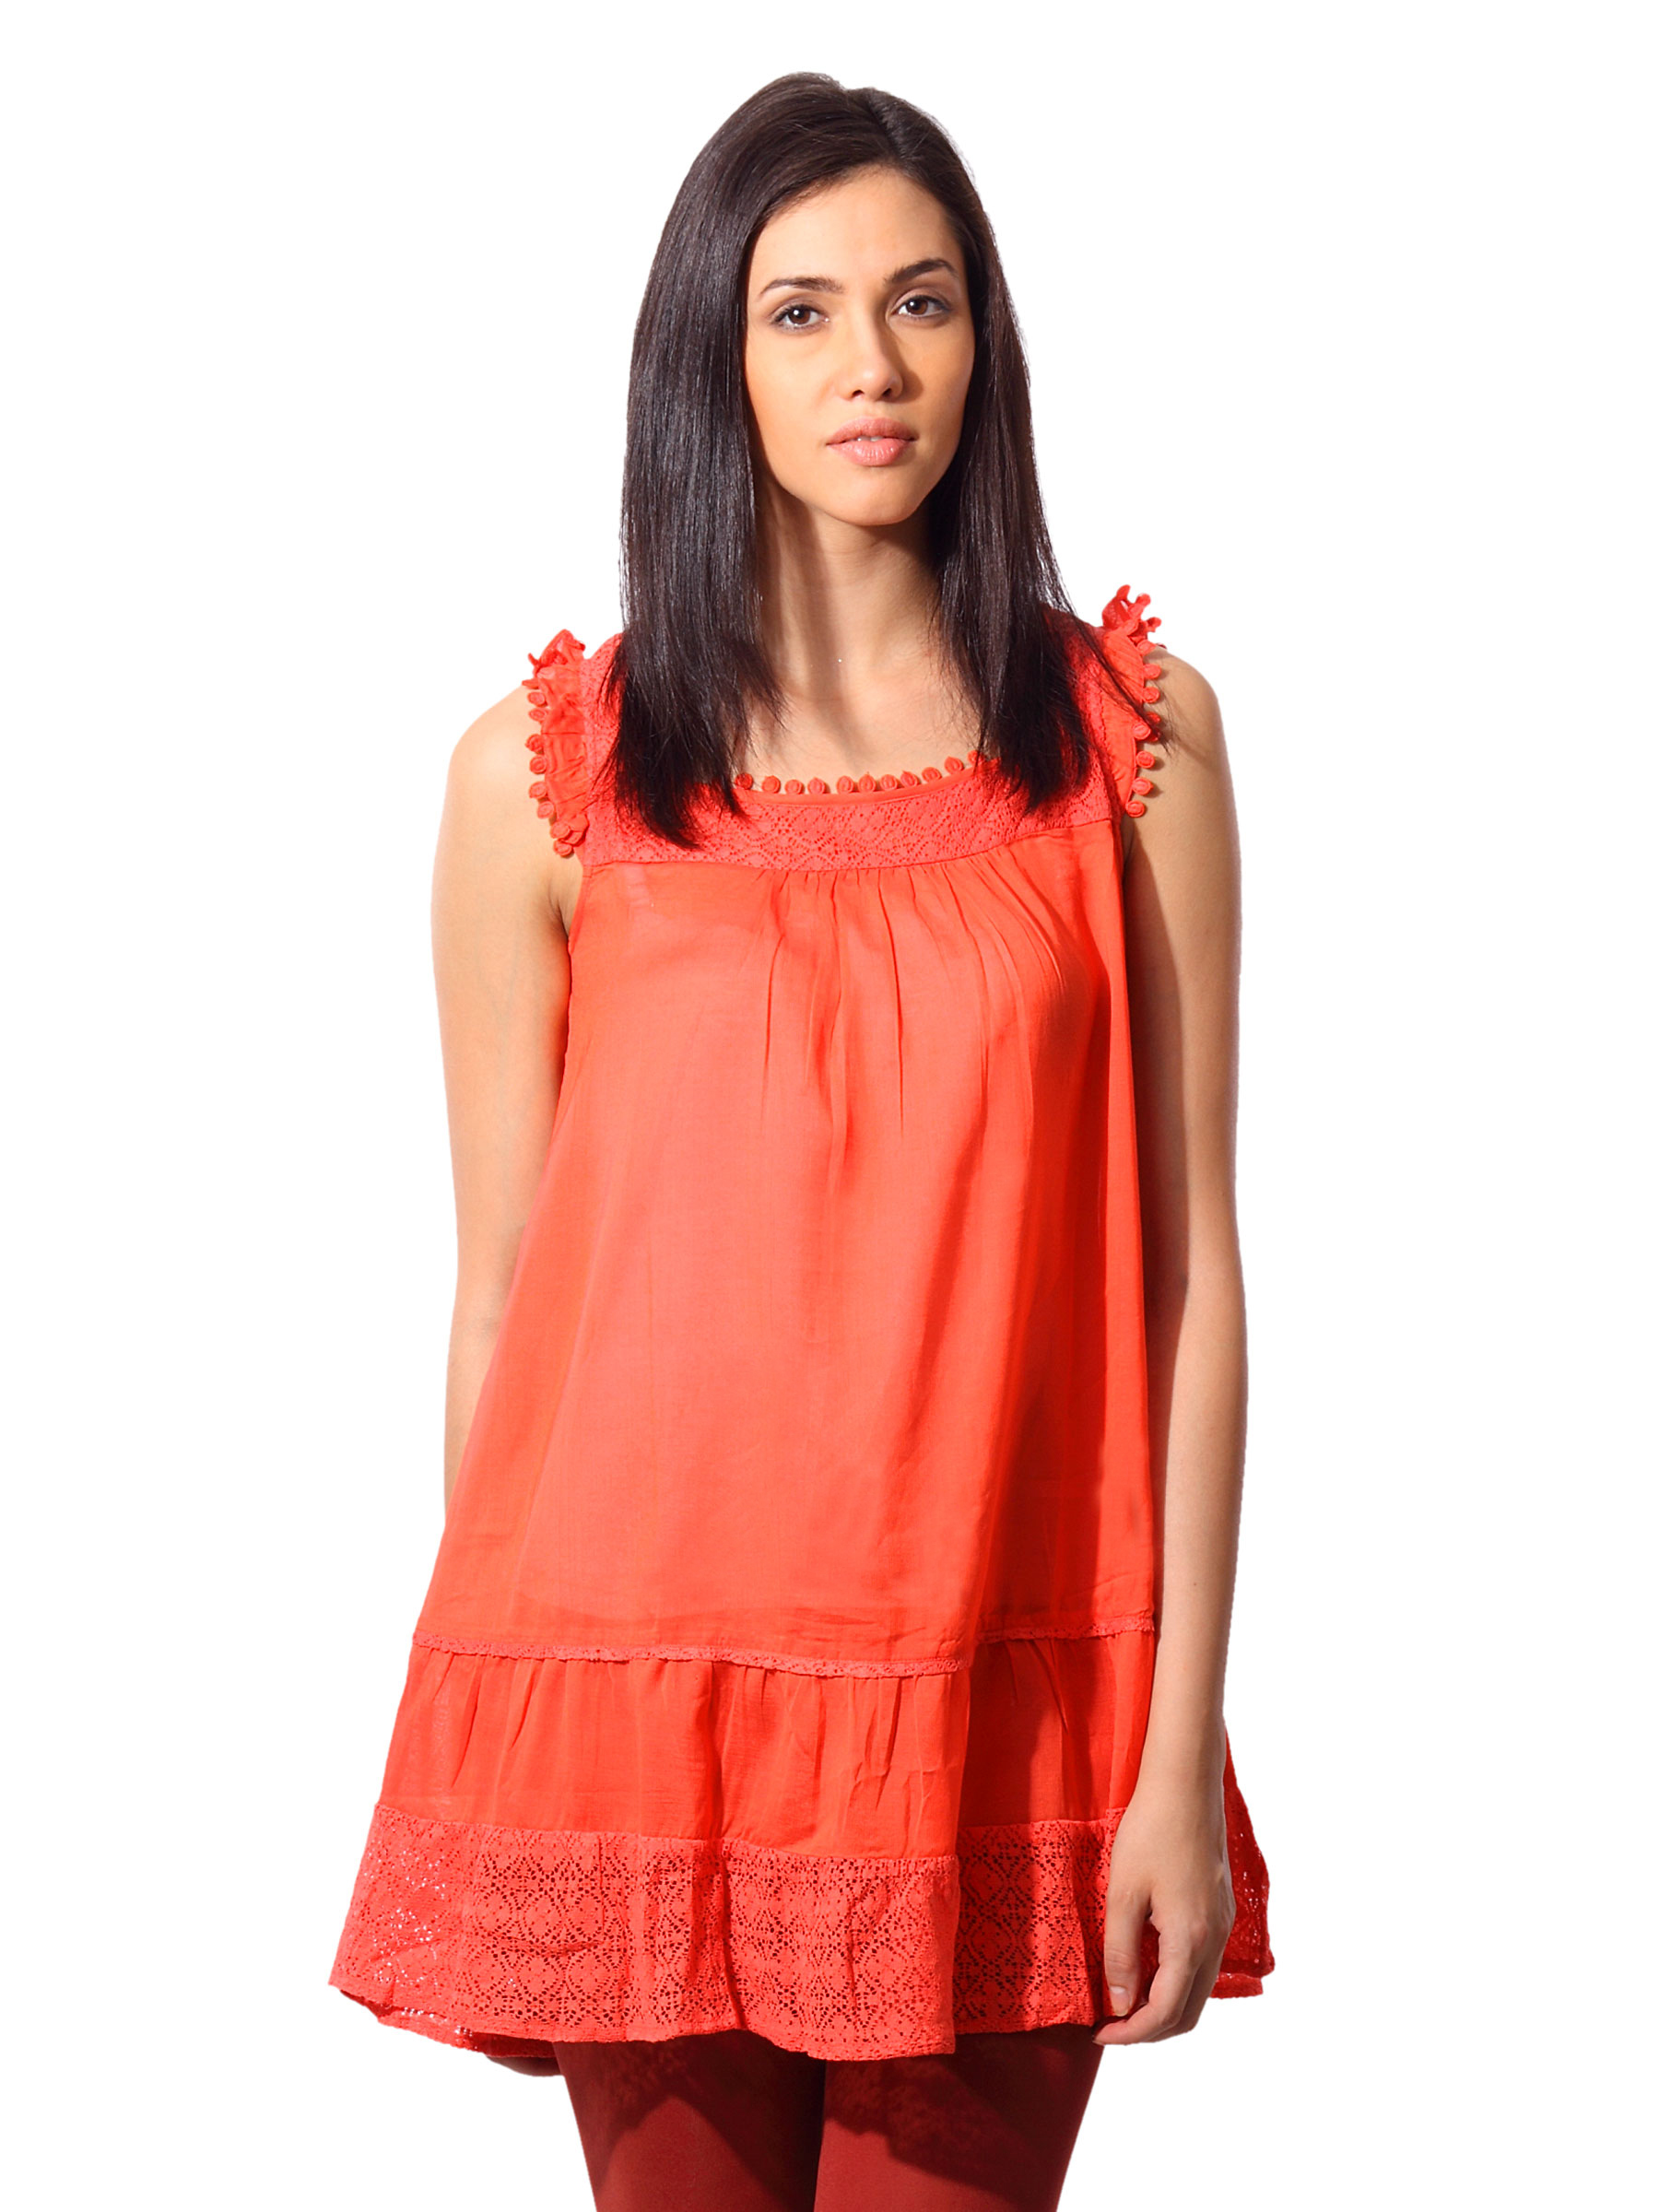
Mineral Women Orange Tunic
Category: Apparel / Topwear / Tunics
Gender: Women
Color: Orange
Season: Summer 2012
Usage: Casual